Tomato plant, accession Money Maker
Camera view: tilt-top (135 deg); turntable rotation: 0 degrees
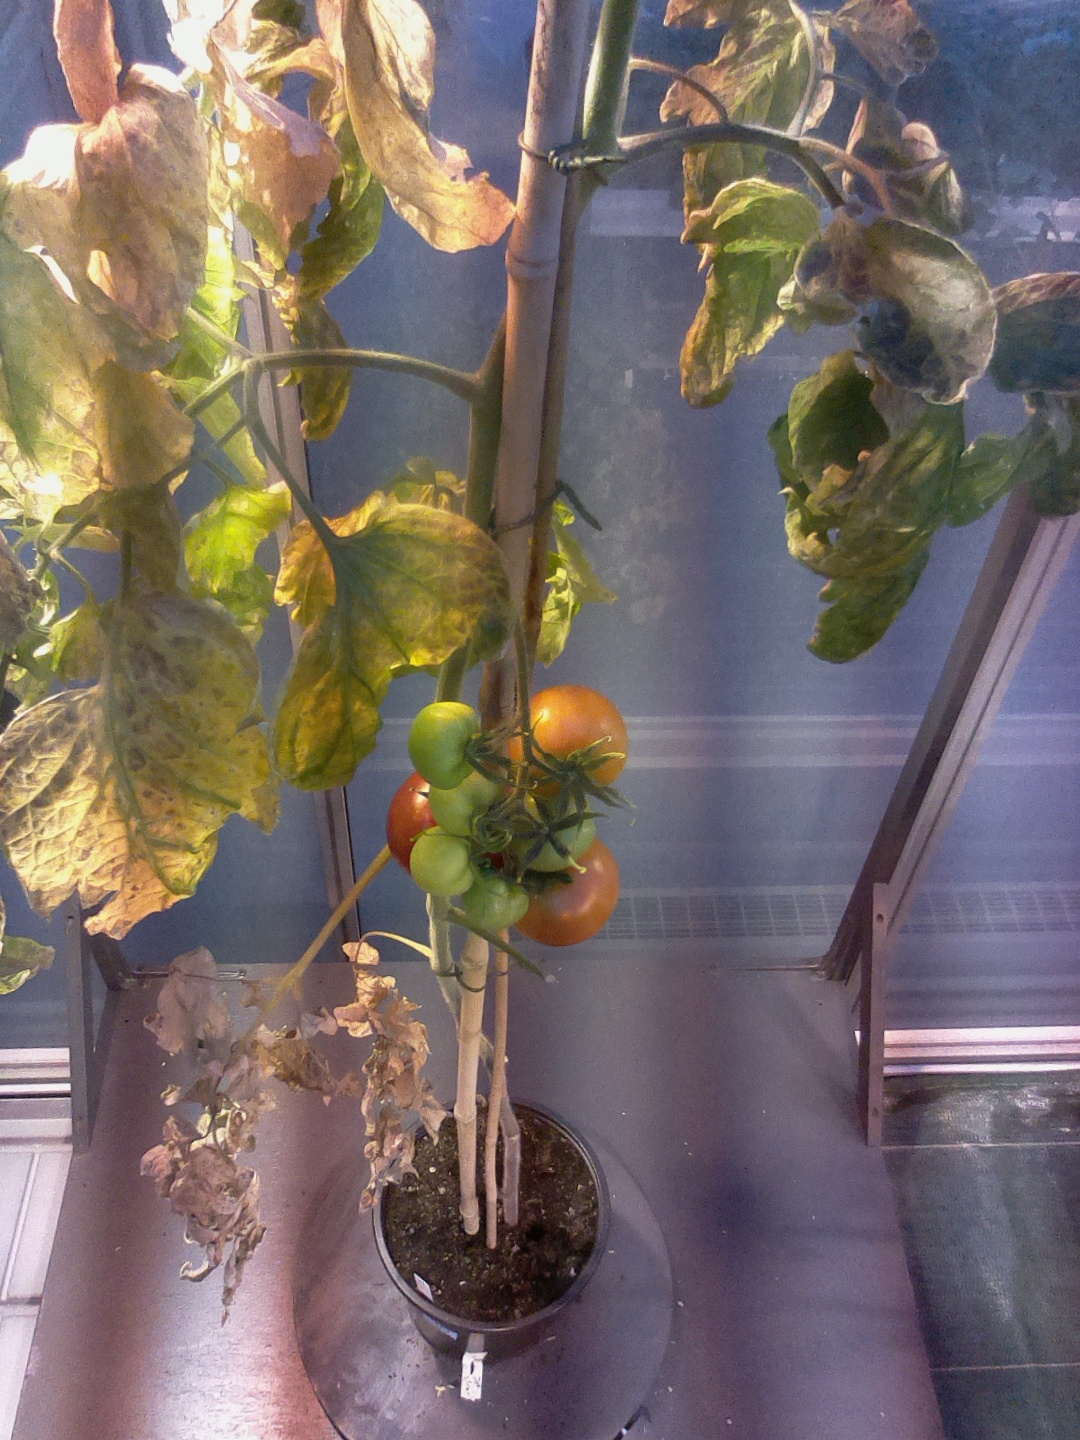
BBCH growth stage 82: 20%-30% of fruits show typical fully ripe color